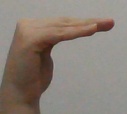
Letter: haa